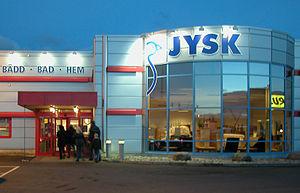
Jysk A/S est une chaîne danoise de magasins spécialisés dans le mobilier et les articles pour la maison. Jysk est le plus grand distributeur danois à l'échelle internationale. Au total, l'entreprise a 2 586 magasins dans 50 pays et plus de 22 000 employés. Le chiffre d'affaires au cours de l'exercice 2016/2017 était de 3,36 milliards d'euros.